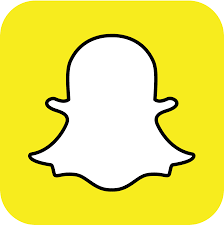
gis naa ci nataal bi benn marque boo xamanta ni ab juntukaay la bu ñiy... dañ koy soxla ci su ni téléphones yi, mu ngi tudd snap, muy màndarga biy wone ni sinab la tuddu muy couleur bii, am na soon am na weex.